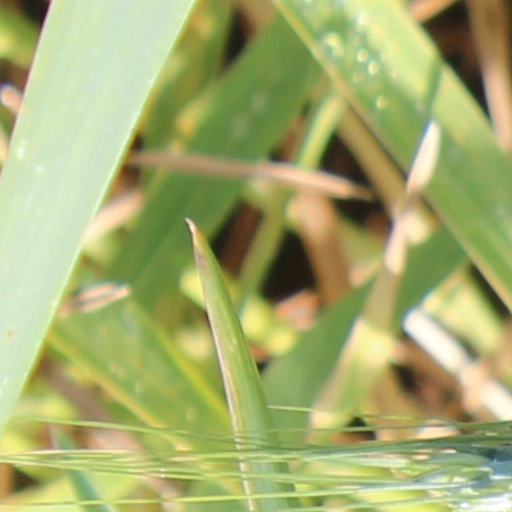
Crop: wheat